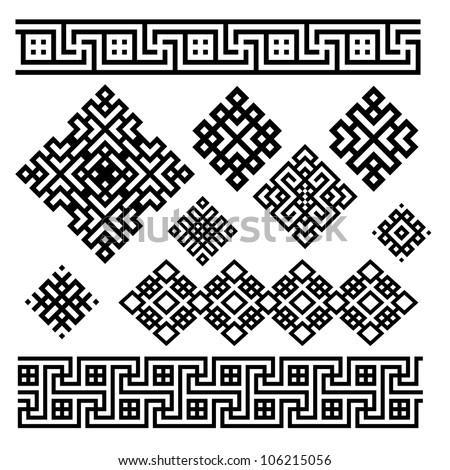
a set of black and white geometric designs .